Russian orthography

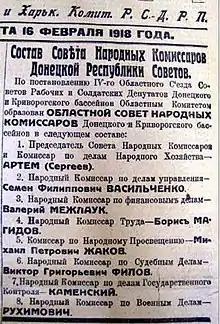
Early Soviet documents frequently conflated pre- and post-reform spelling

However, in practice, the Soviet government rapidly set up a monopoly on print production and kept a very close eye on the fulfillment of the edict. A common practice was the forced removal of not just the letters , , and from printing offices, but also . Because of this, the usage of the apostrophe as a dividing sign became widespread in place of (e.g., , instead of), and came to be perceived as a part of the reform (even if, from the point of view of the letter of the decree of the Council of People's Commissars, such uses were mistakes). People resisting the implementation of the new orthography were deemed enemies of the people and executed. Nonetheless, some academic printings (connected with the publication of old works, documents or printings whose typesettings predated the revolution) came out in the old orthography (except title pages and, often, prefaces) up until 1929.